Timeline of Extinction Rebellion actions

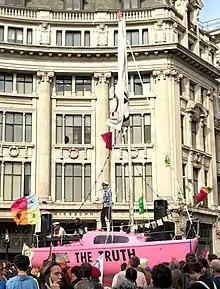
The pink boat with a slogan "tell the truth", named after Berta Caceres, was located in Oxford Circus on 18 April

Starting from Monday 15 April 2019, Extinction Rebellion organised demonstrations in London, focusing their attention on Oxford Circus, Marble Arch, Waterloo Bridge and the area around Parliament Square. Activists fixed a pink boat named after murdered Honduran environmental activist Berta Cáceres in the middle of the busy intersection of Oxford Street and Regent Street (Oxford Circus) and glued themselves to it, and also set up several gazebos, potted plants and trees, a mobile stage and a skate ramp whilst also occupying Waterloo Bridge. Five activists, including XR co-founder Simon Bramwell, were arrested for criminal damage when they targeted Shell's headquarters, near Waterloo. After the police imposed a 24-hour Section 14 condition at 18:55 requiring activists to move to Marble Arch the police tried to clear Waterloo Bridge arresting 113 people, without gaining control of the bridge.